History of Kumasi

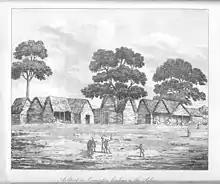
A street leading to the Palace engraved by James Wyld I in 1824

In 1820, William Hutton was disappointed with the ruinous condition of Kumasi. He concludes that this condition was because Asantehene Osei Bonsu and his major administrators had recently returned from the war against Gyaman. It was during the reign of Osei Bonsu that Muslims from Islamic states in modern Ghana formed a permanent settlement in Kumasi. The Muslim community in Kumasi was documented by Dupuis to have numbered around 1000 in 1820. The first Islamic schools of the empire were founded in Kumasi within the early 19th century.